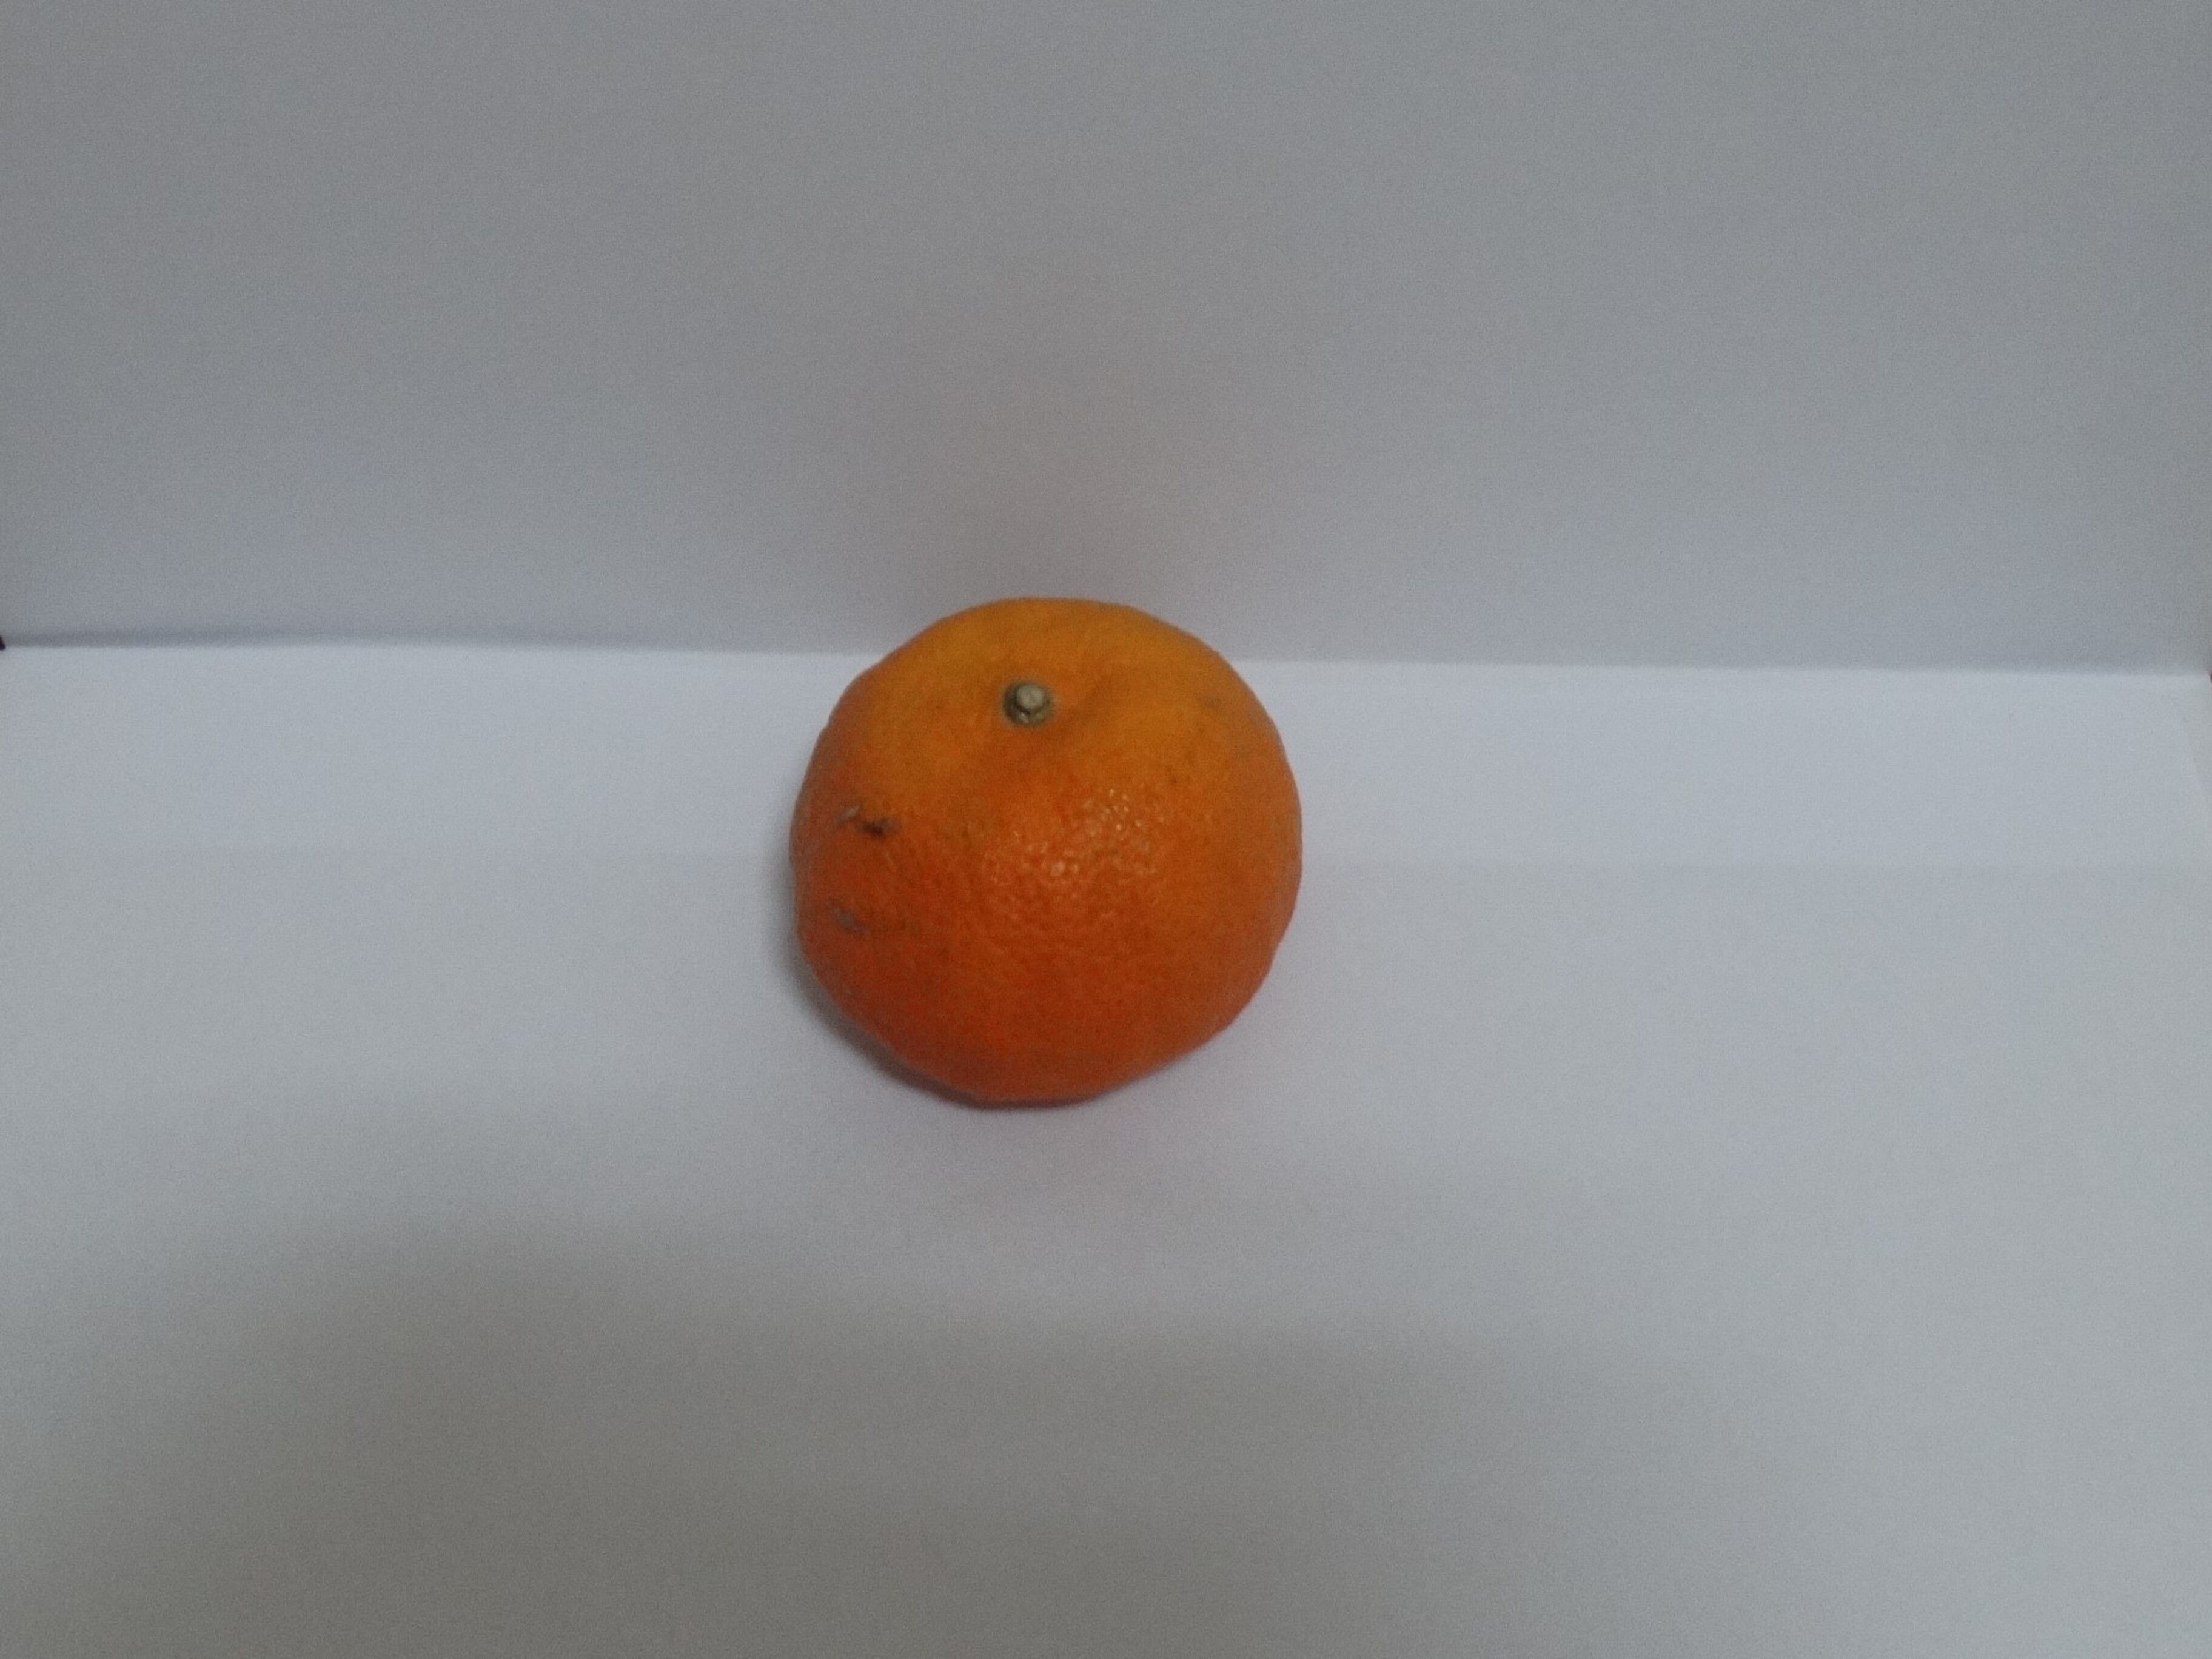
Citrus fruit variety: murcott